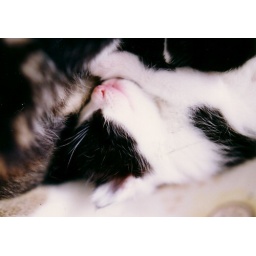
A very young black and white kitten sleeping against its mother's belly.